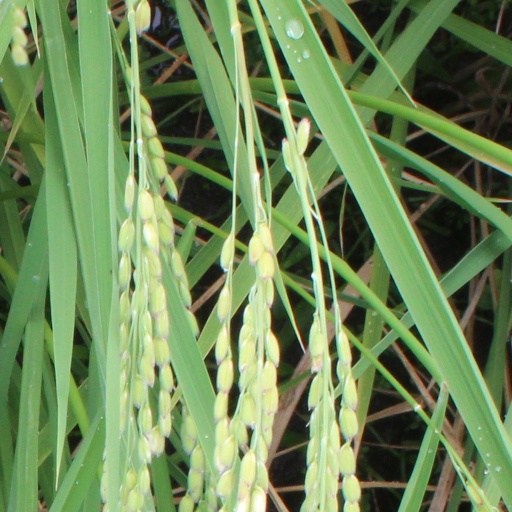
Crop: rice